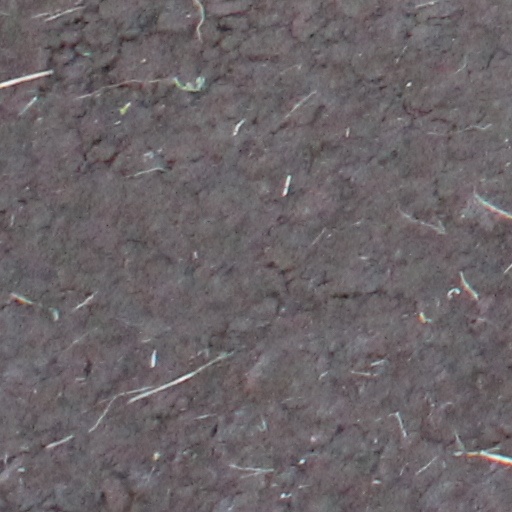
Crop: wheat